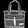
Label: Bag